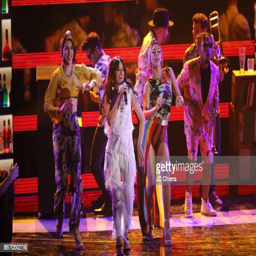
pop artist performs onstage during awards